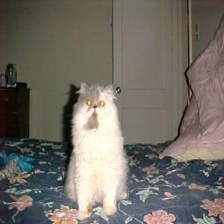
Species: cat
Breed: Persian